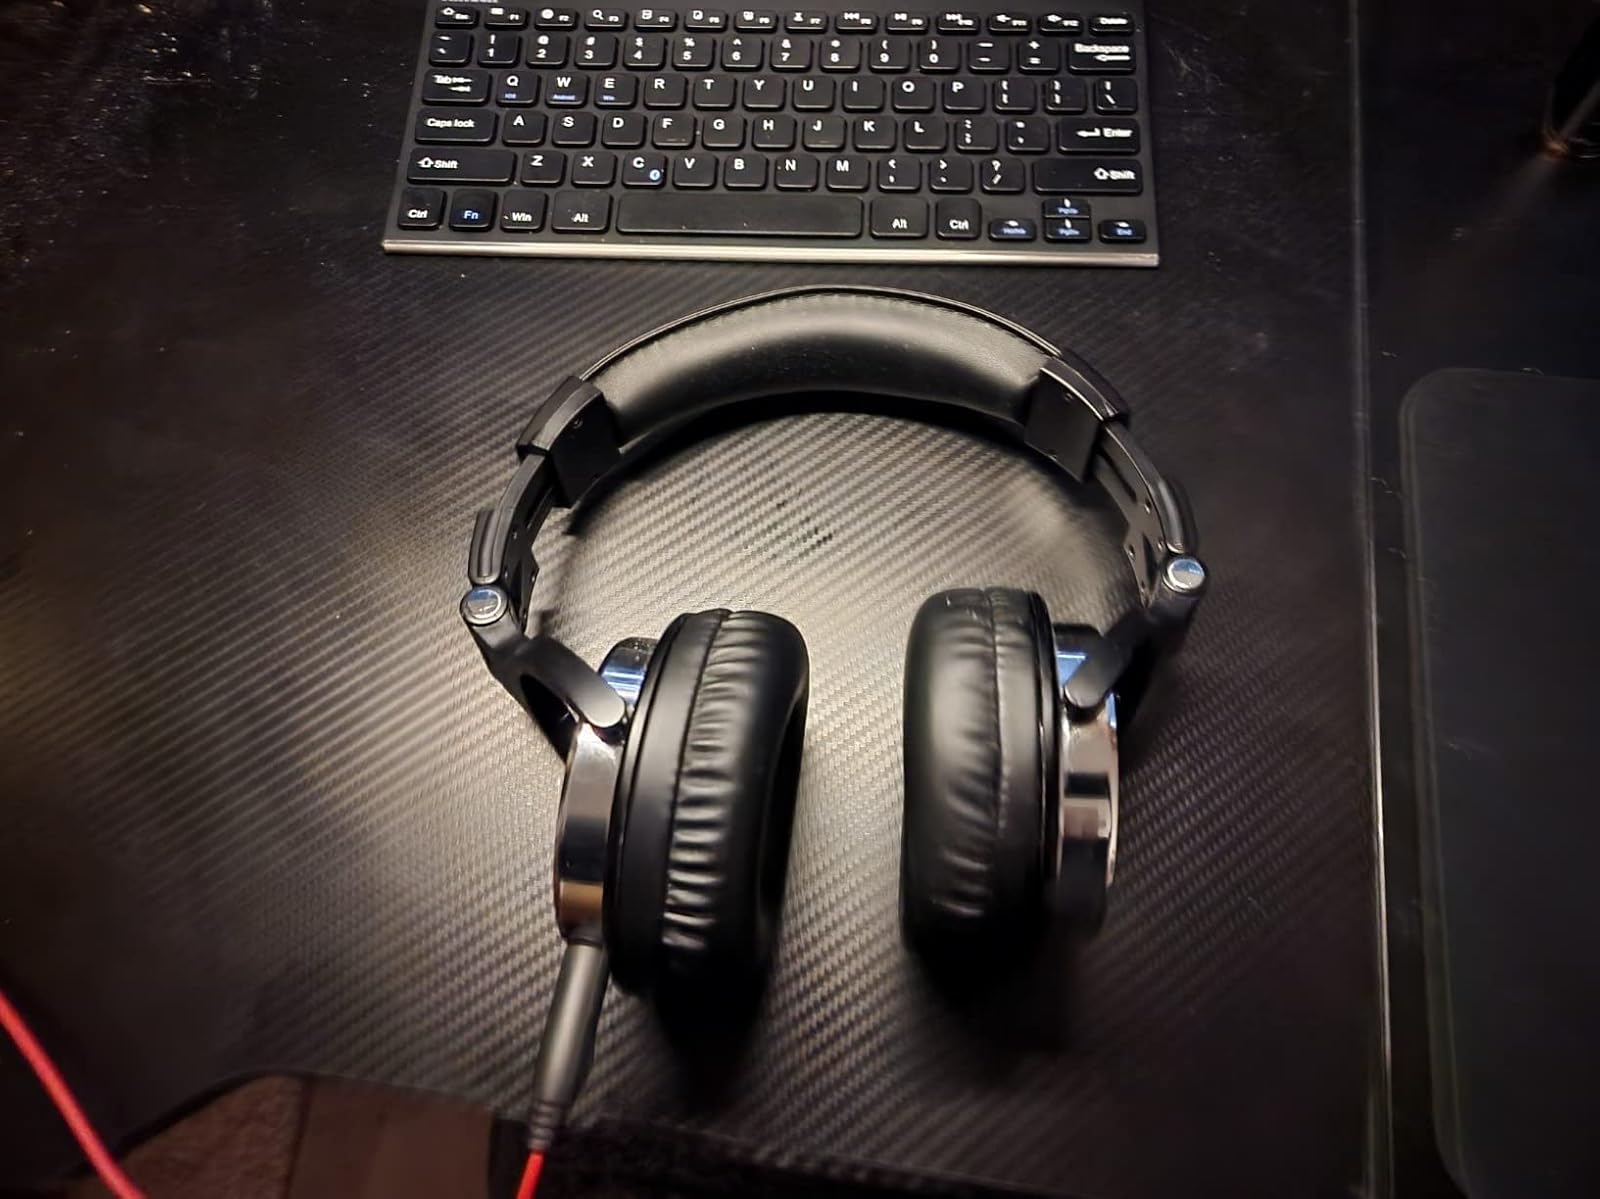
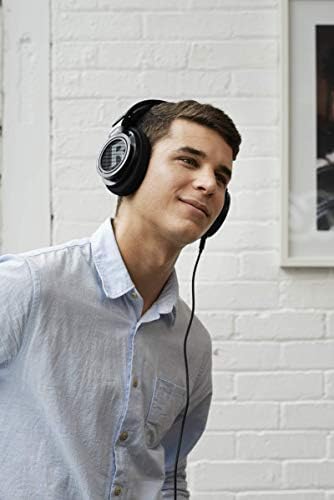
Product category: headphones
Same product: no